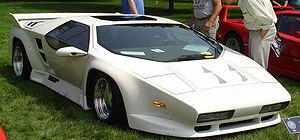
Vector est un constructeur automobile américain de voiture de sport initié par Gerald Wiegert, un américain diplômé de l'Art Center College of Design, décidé à concurrencer les sportives italiennes.